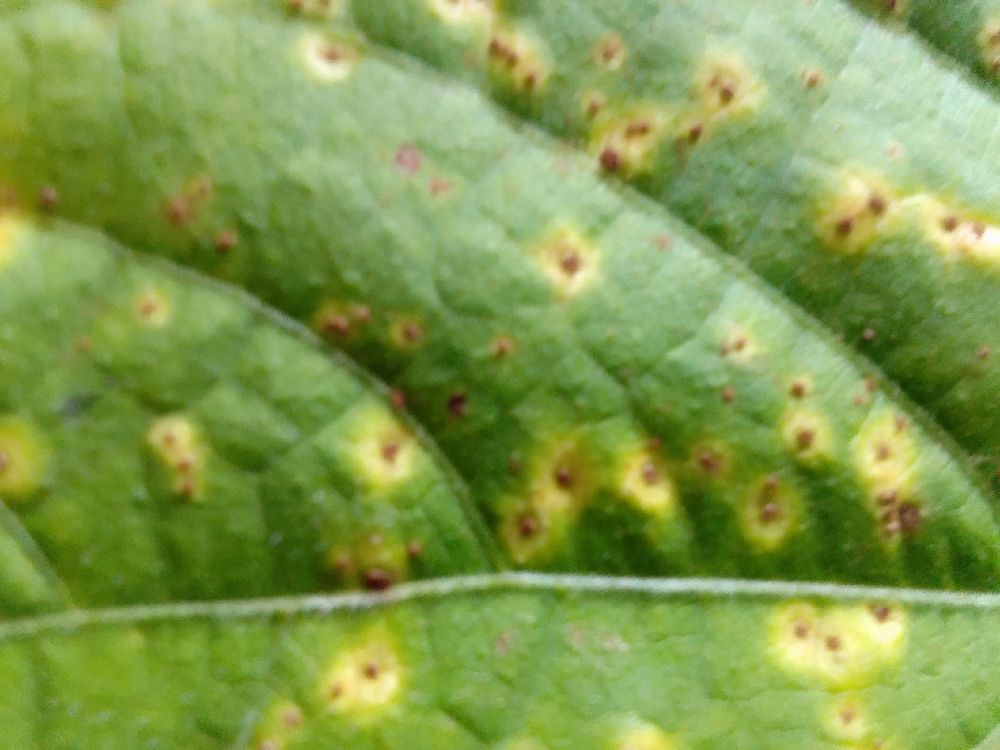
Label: rust